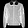
Label: Coat